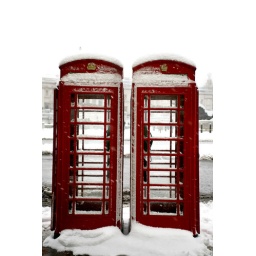
red Telephone boxes under snow